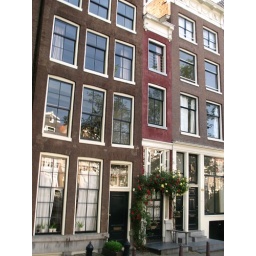
The red house is the skinniest house in Amsterdam.